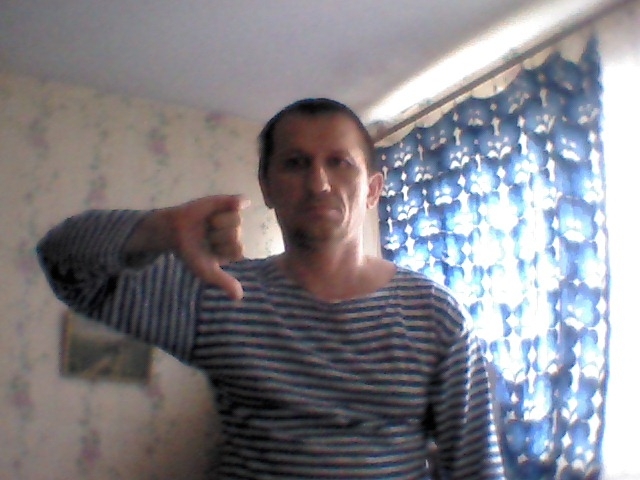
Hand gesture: dislike